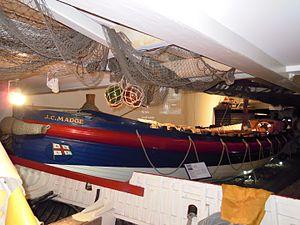
The Mo Sheringham Museum est situé à Sheringham, dans le comté de Norfolk. Le musée maritime actuel a ouvert en avril 2010 et a remplacé l'ancienne collection qui a été installée dans des maisons de pêcheurs derrière la rue principale.
Le RNLB J.C. Madge est un ancien lifeboat de la Royal National Lifeboat Institution. C'était une unité de la Liverpool-class lifeboat, canot non-autoredressable, qui était stationné à la Sheringham Lifeboat Station dans le village côtier anglais de Sheringham, dans le comté de Norfolk au Royaume-Uni de décembre 1904 à juin 1936. Il a été offert sur l'héritage de Mr James C. Madge de Southampton. Après son rachat en 1989 et sa restauration, il est exposé au The Mo Sheringham Museum où se trouve aussi le RNLB The Manchester Unity of Oddfellows et le RNLB Forester's Centenary.